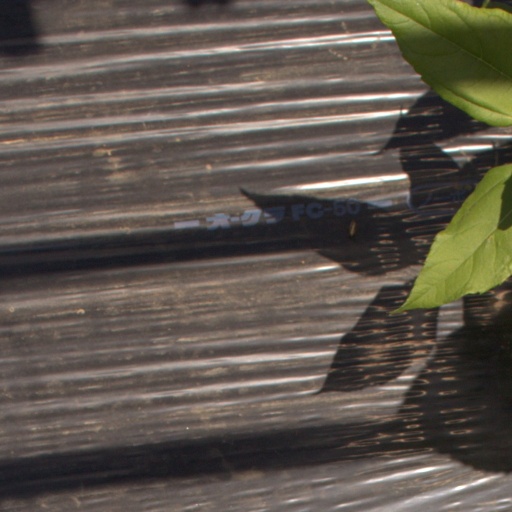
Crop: Jerusalem artichoke